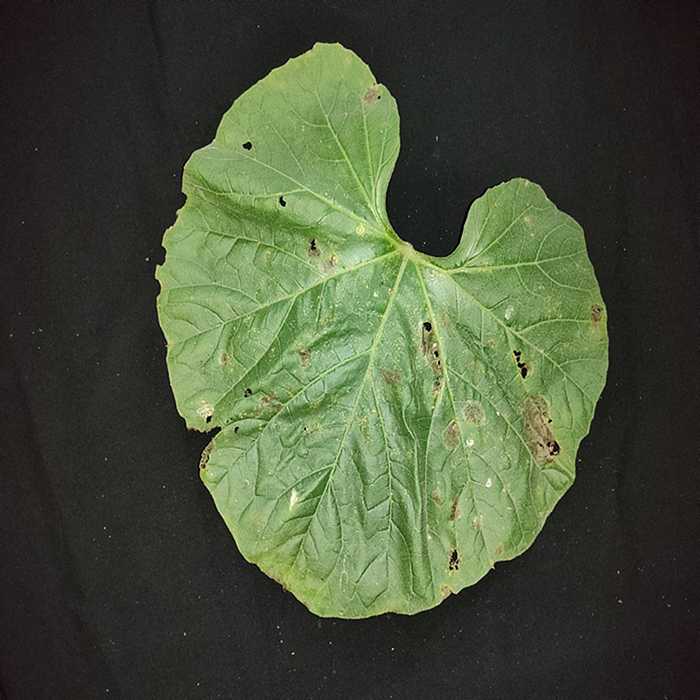
Plant: Bottle gourd
Label: Anthracnose